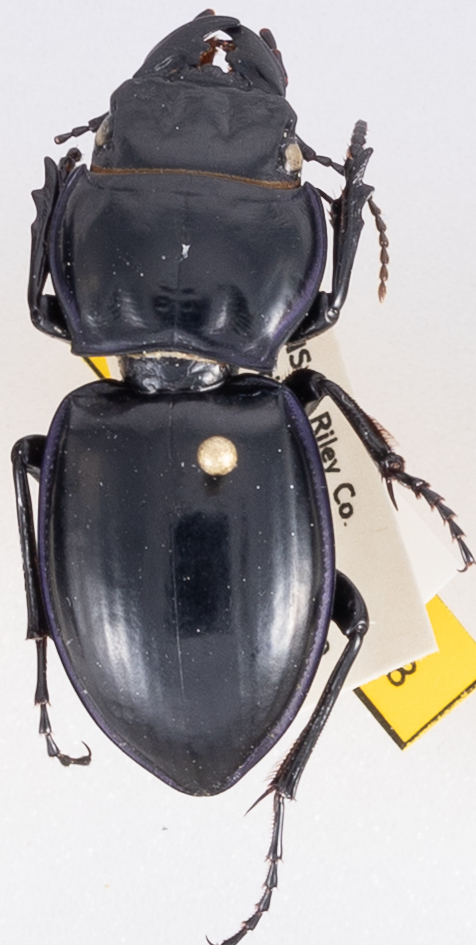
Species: Pasimachus californicus
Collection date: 2019-07-15
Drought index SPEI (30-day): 1.69
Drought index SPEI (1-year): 2.01
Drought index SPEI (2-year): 0.728